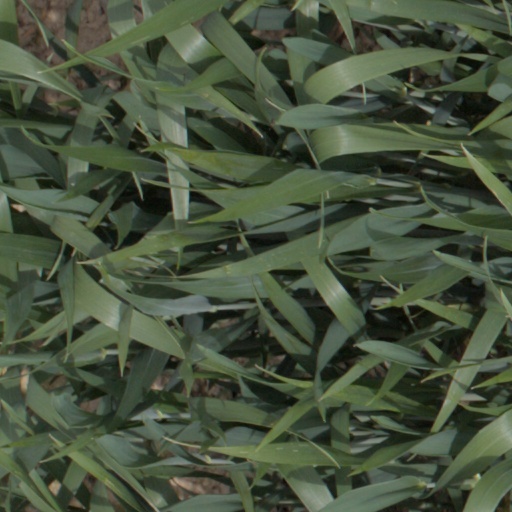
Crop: wheat